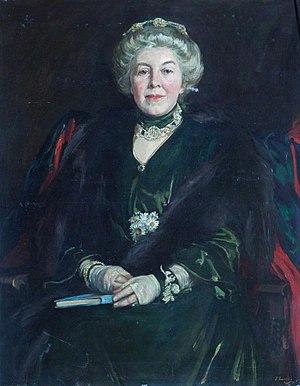
John Lavery est un peintre portraitiste irlandais. Avec William Orpen, il est l'un des grands artistes britanniques, témoins de la Première Guerre mondiale.